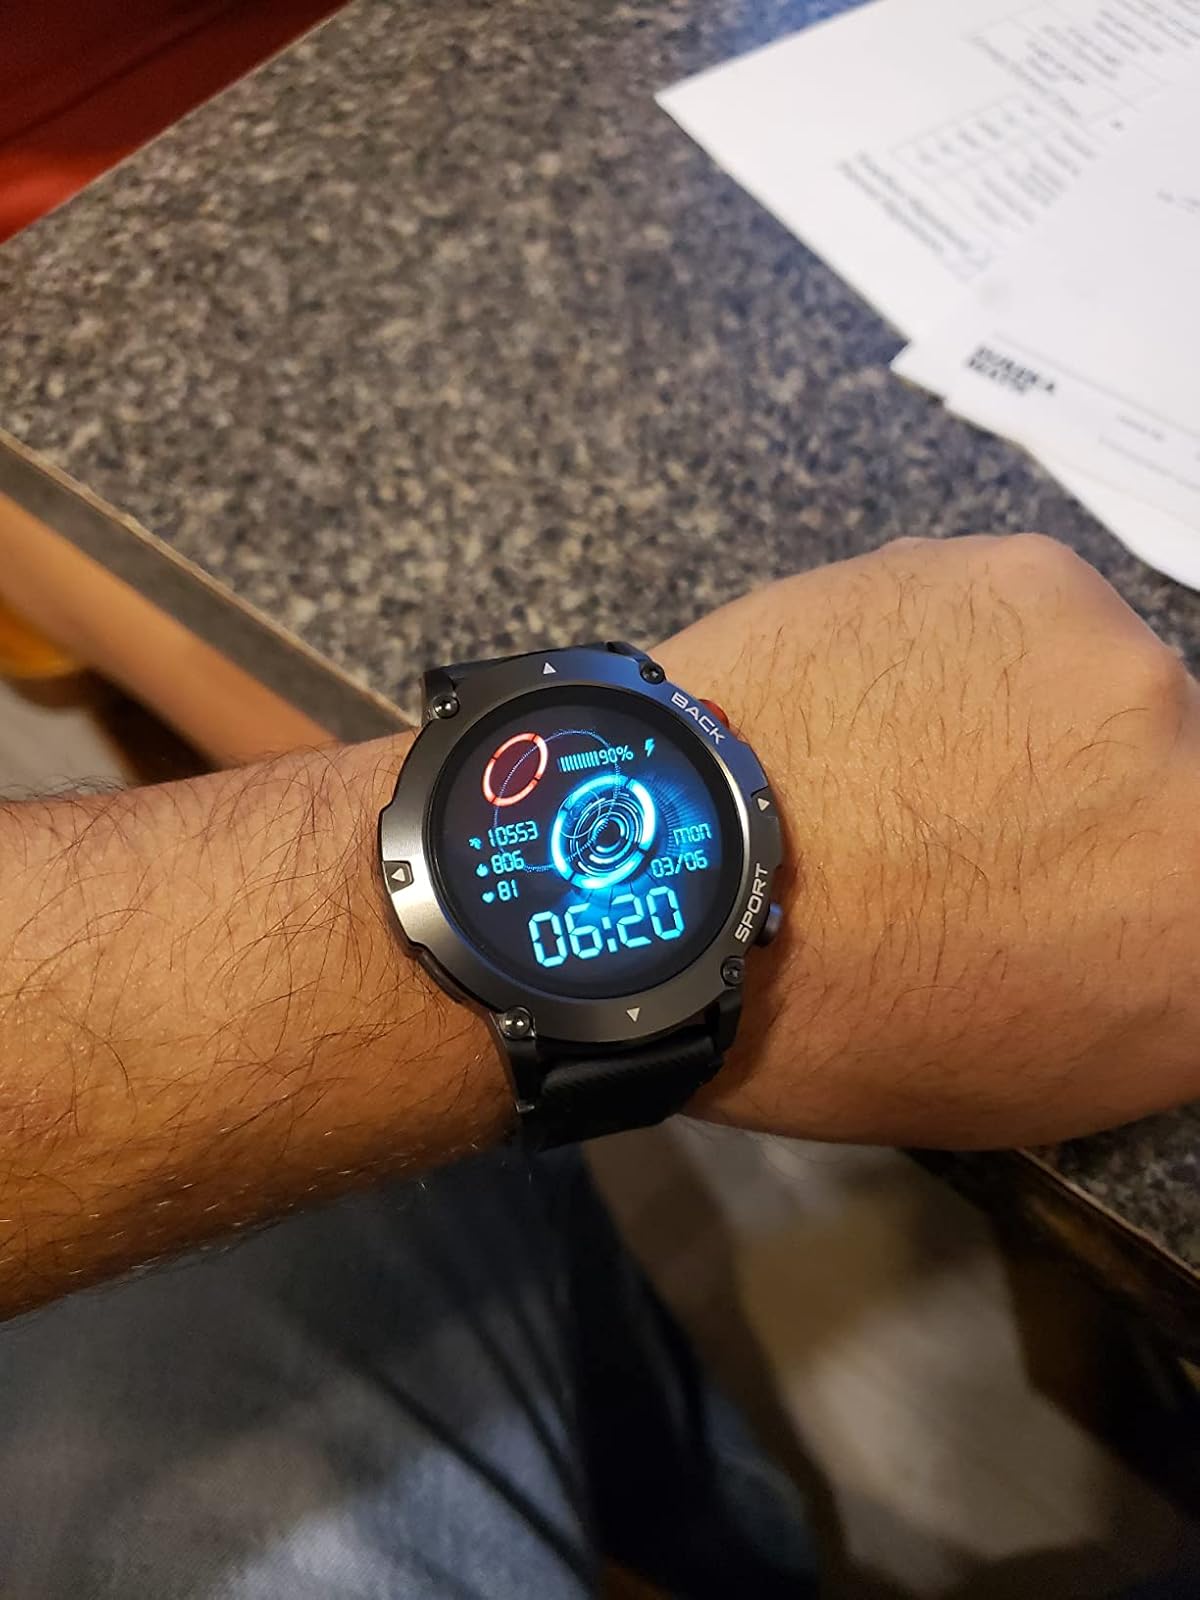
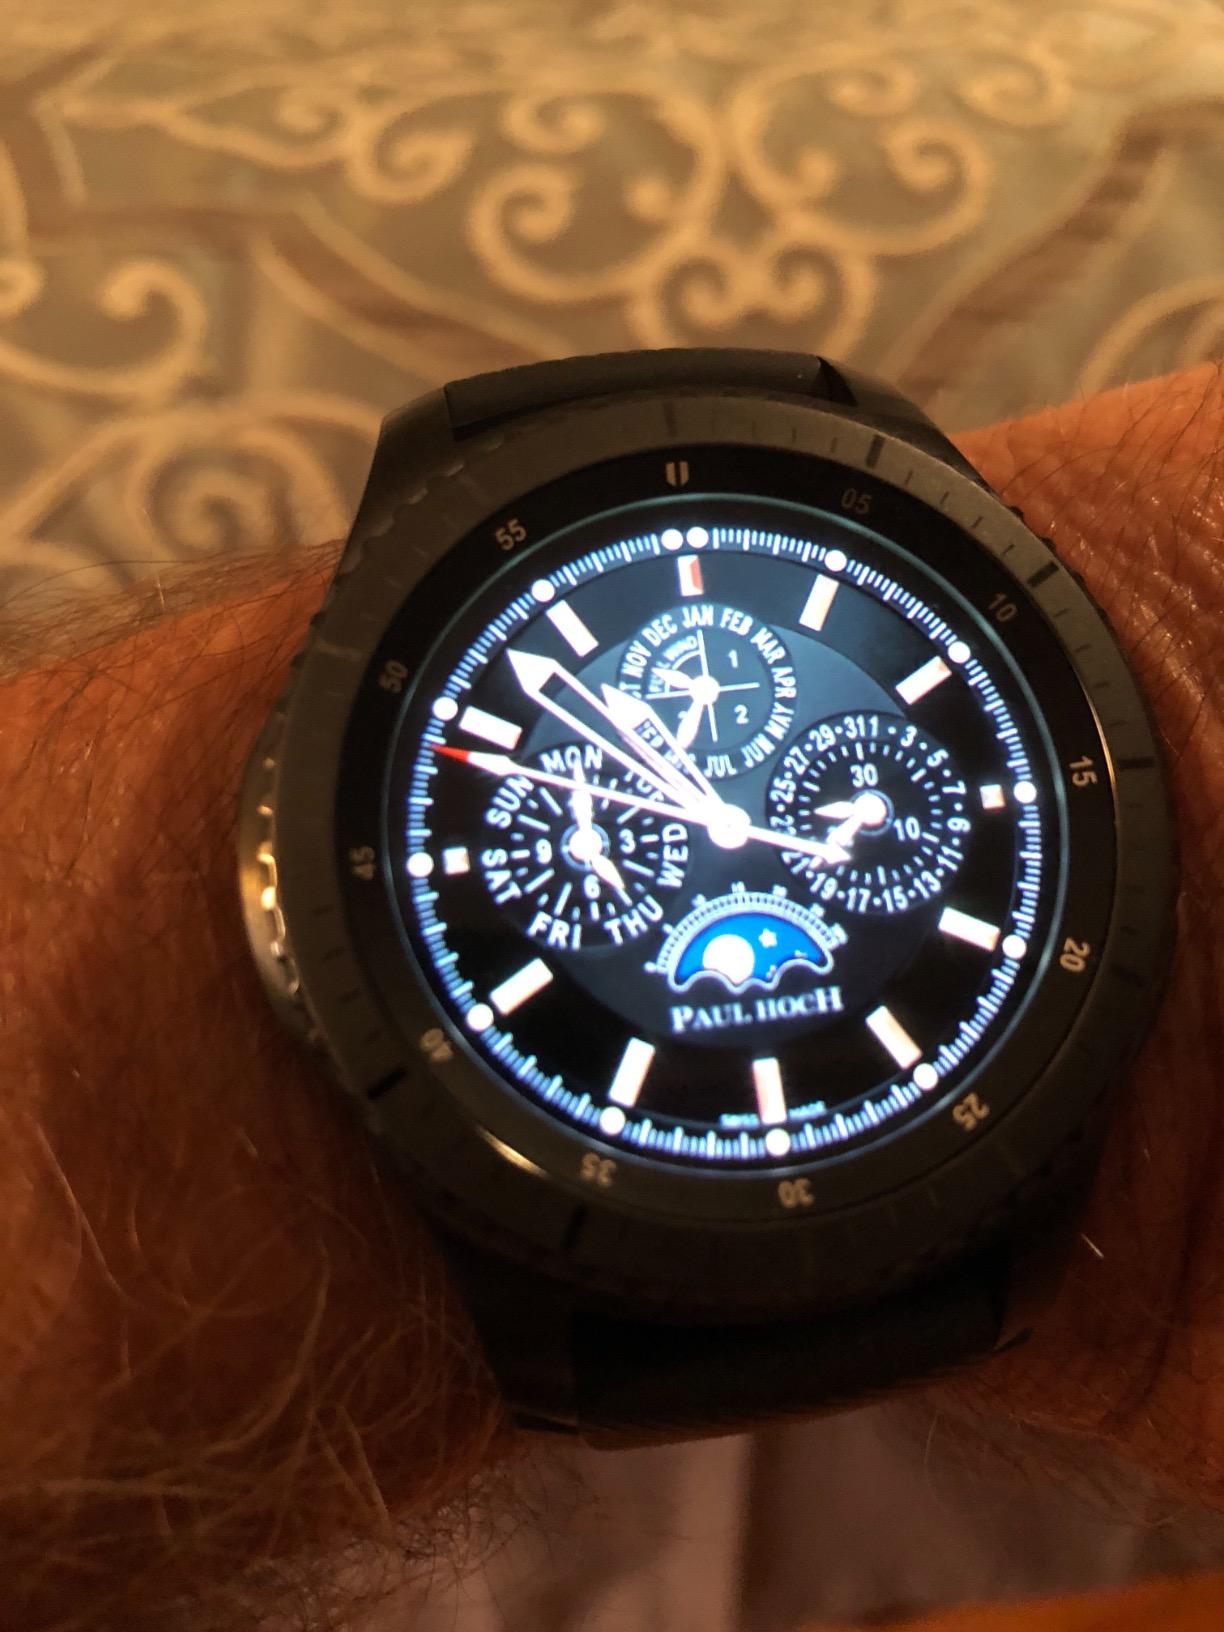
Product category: smartwatch
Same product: no